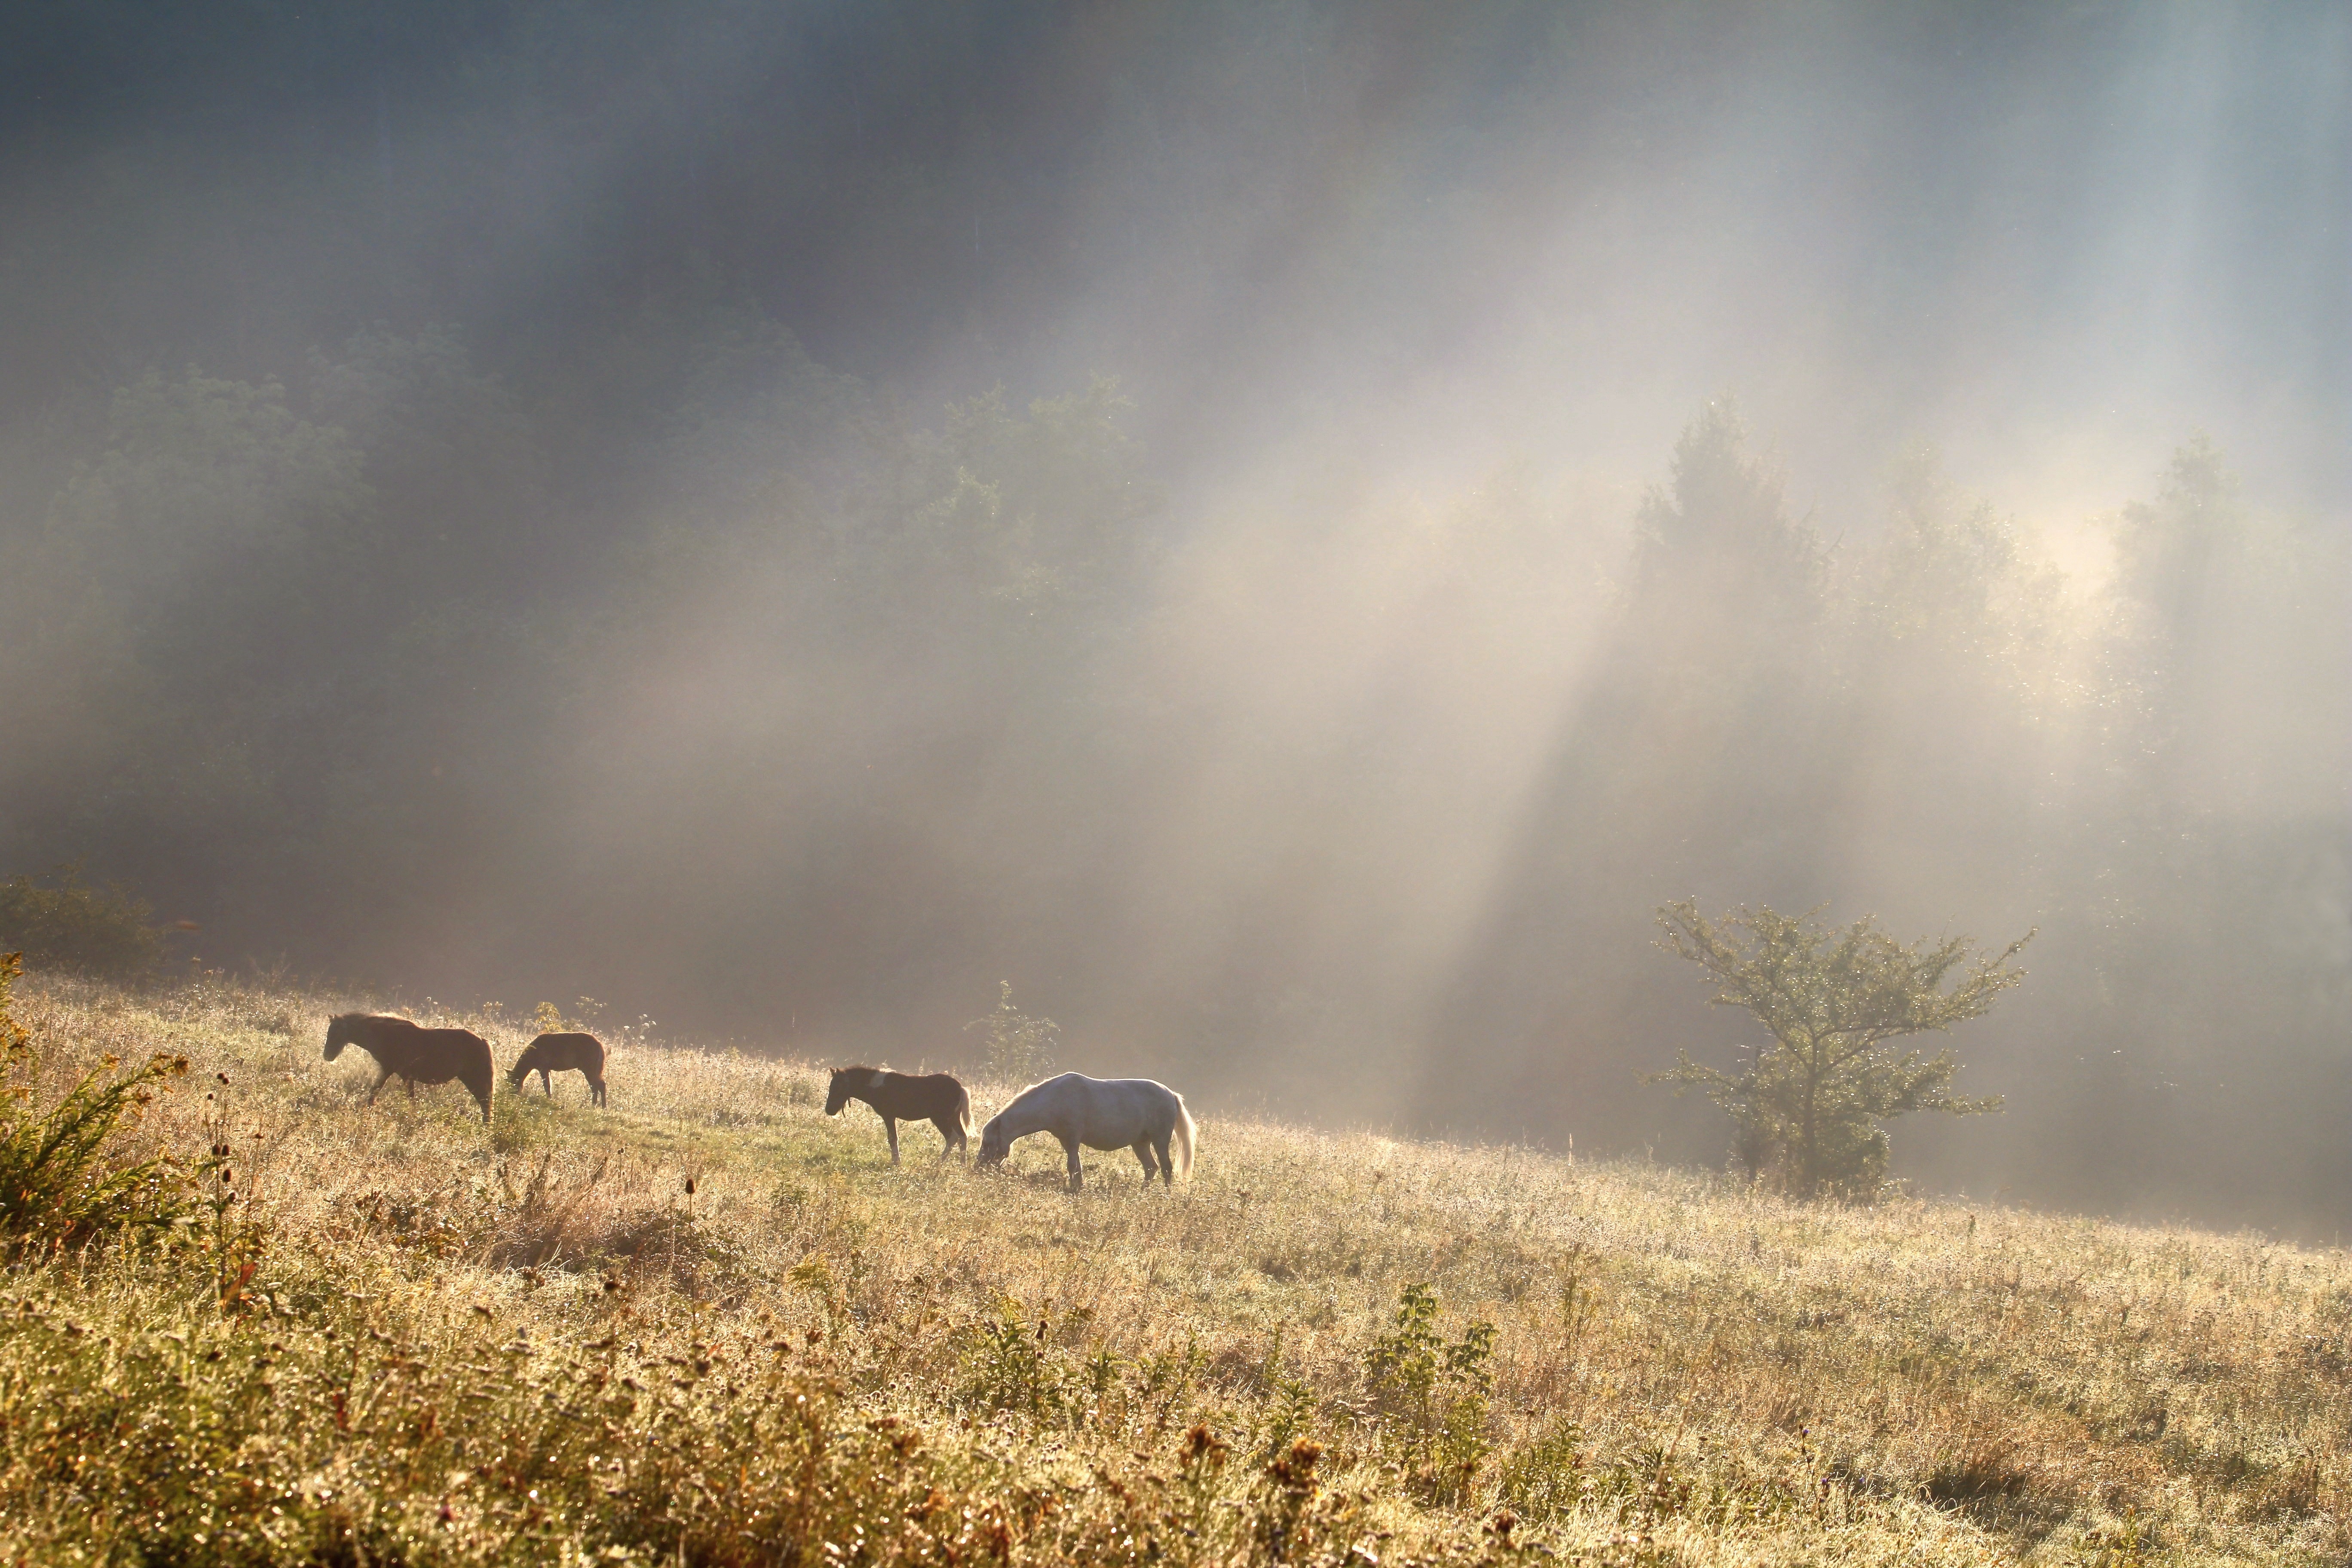
landscape, nature, grass, light, fog, mist, field, meadow, prairie, sunlight, morning, wildlife, herd, pasture, horse, agriculture, savanna, plain, grassland, animals, habitat, steppe, rural area, natural environment, atmospheric phenomenon